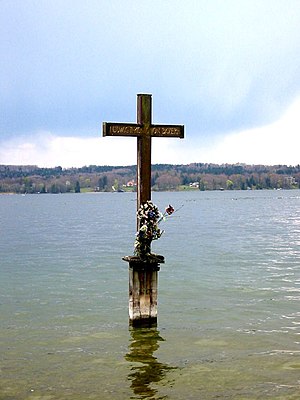
Ludvig 2. af Bayern / Levned / Død i Starnberger See
Stedet hvor han døde med mindekors i Starnberger See ved Berg
Ludwig 2. af Bayern stammede fra huset Wittelsbach og var fra 10. marts 1864 til sin død konge af Bayern. Efter sin umyndiggørelse den 10. juni 1886 overtog hans farbror Luitpold regeringens førelse som prinsregent. Ludwig 2. er gået over i Bayerns historie som lidenskabelig slotsbygger af fx eventyrslottet Neuschwanstein.